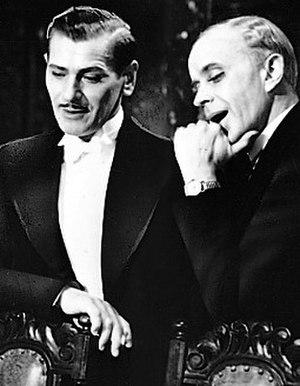
Anders Henrikson, né le 13 juin 1896 à Stockholm, ville où il est mort le 17 octobre 1965, est un acteur, réalisateur et scénariste suédois.
Edvin Adolphson, né le 25 février 1893 à Norrköping et mort le 31 octobre 1979 à Solna, est un acteur, réalisateur et scénariste suédois.